Shootings of Gabriel Grüner and Volker Krämer

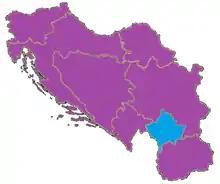

On June 13, 1999, at the Dulje Pass in Kosovo both journalists were shot and killed when they were caught in an ambush. As they were heading back on the "safe route" across the Dulje Pass, they came across a checkpoint by Yugolsalvian soldiers. They were then chased. As they tried to escape, they were shot. Krämer died immediately from shots fired and Grüner succumbed to his wounds later at the hospital. They were there reporting on German lifestyles and taking photographs of the country. There is no set cause as to why they were shot and killed.